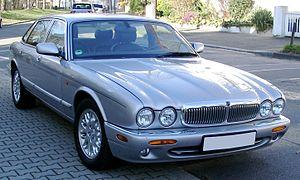
La Jaguar XJ est une série de modèles produits par la marque anglaise d'automobiles de luxe Jaguar. X ainsi que ses chiffres n'est que l'appellation d'usine.